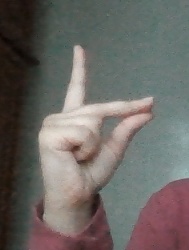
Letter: ta